Villa di Maiano

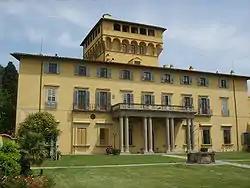

Villa di Maiano is a 15th-century villa at Via del Saviatino 1 in the Maiano area of Fiesole, near Florence, Italy.